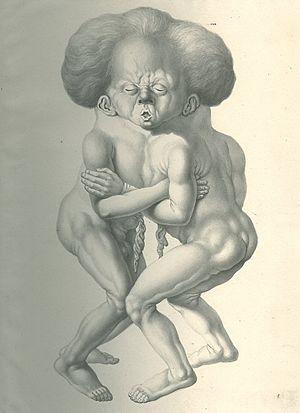
La tératologie est la science des anomalies de l'organisation anatomique, congénitale et héréditaire, des êtres vivants. La discipline a longtemps été assimilée à l'étude des « monstres » humains et animaux, c'est-à-dire des anomalies les plus spectaculaires, mais elle concerne tout écart anatomique significatif présenté par un individu par rapport au type spécifique, au-delà des variations individuelles qui différencient normalement un sujet d'un autre dans la même espèce. Source d'intérêt et d'études dès l'Antiquité, la tératologie se constitue en tant que discipline scientifique au milieu du XVIIIᵉ siècle et c'est Étienne Geoffroy Saint-Hilaire et son fils Isidore qui lui confèrent, au siècle suivant, une méthode et une nomenclature. Associant les observations et les recherches des médecins et des vétérinaires la tératologie participe alors aux progrès de l'embryologie jusqu'à devenir progressivement un chapitre de la pathologie de l'embryon.